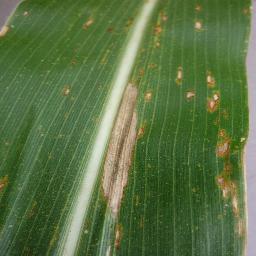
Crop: corn
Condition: (maize)_northern_blight